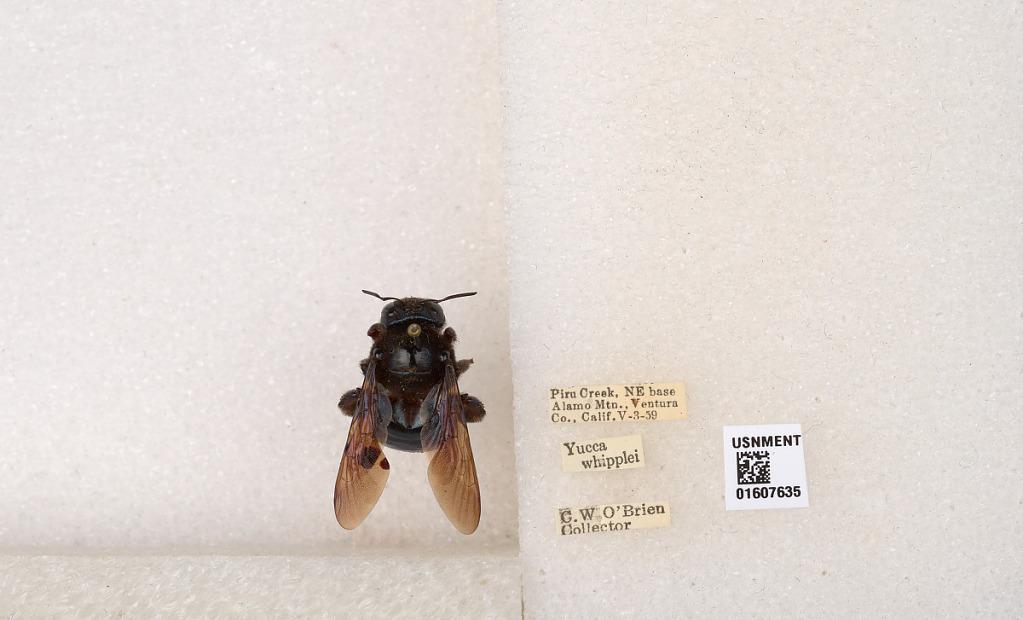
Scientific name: Xylocopa (Xylocopoides) californica diamesa Hurd
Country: United States
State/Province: California
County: Ventura
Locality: Piru Creek, NE base Alamo Mtn.
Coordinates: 34.4303, -118.769